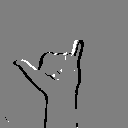
ASL letter: y